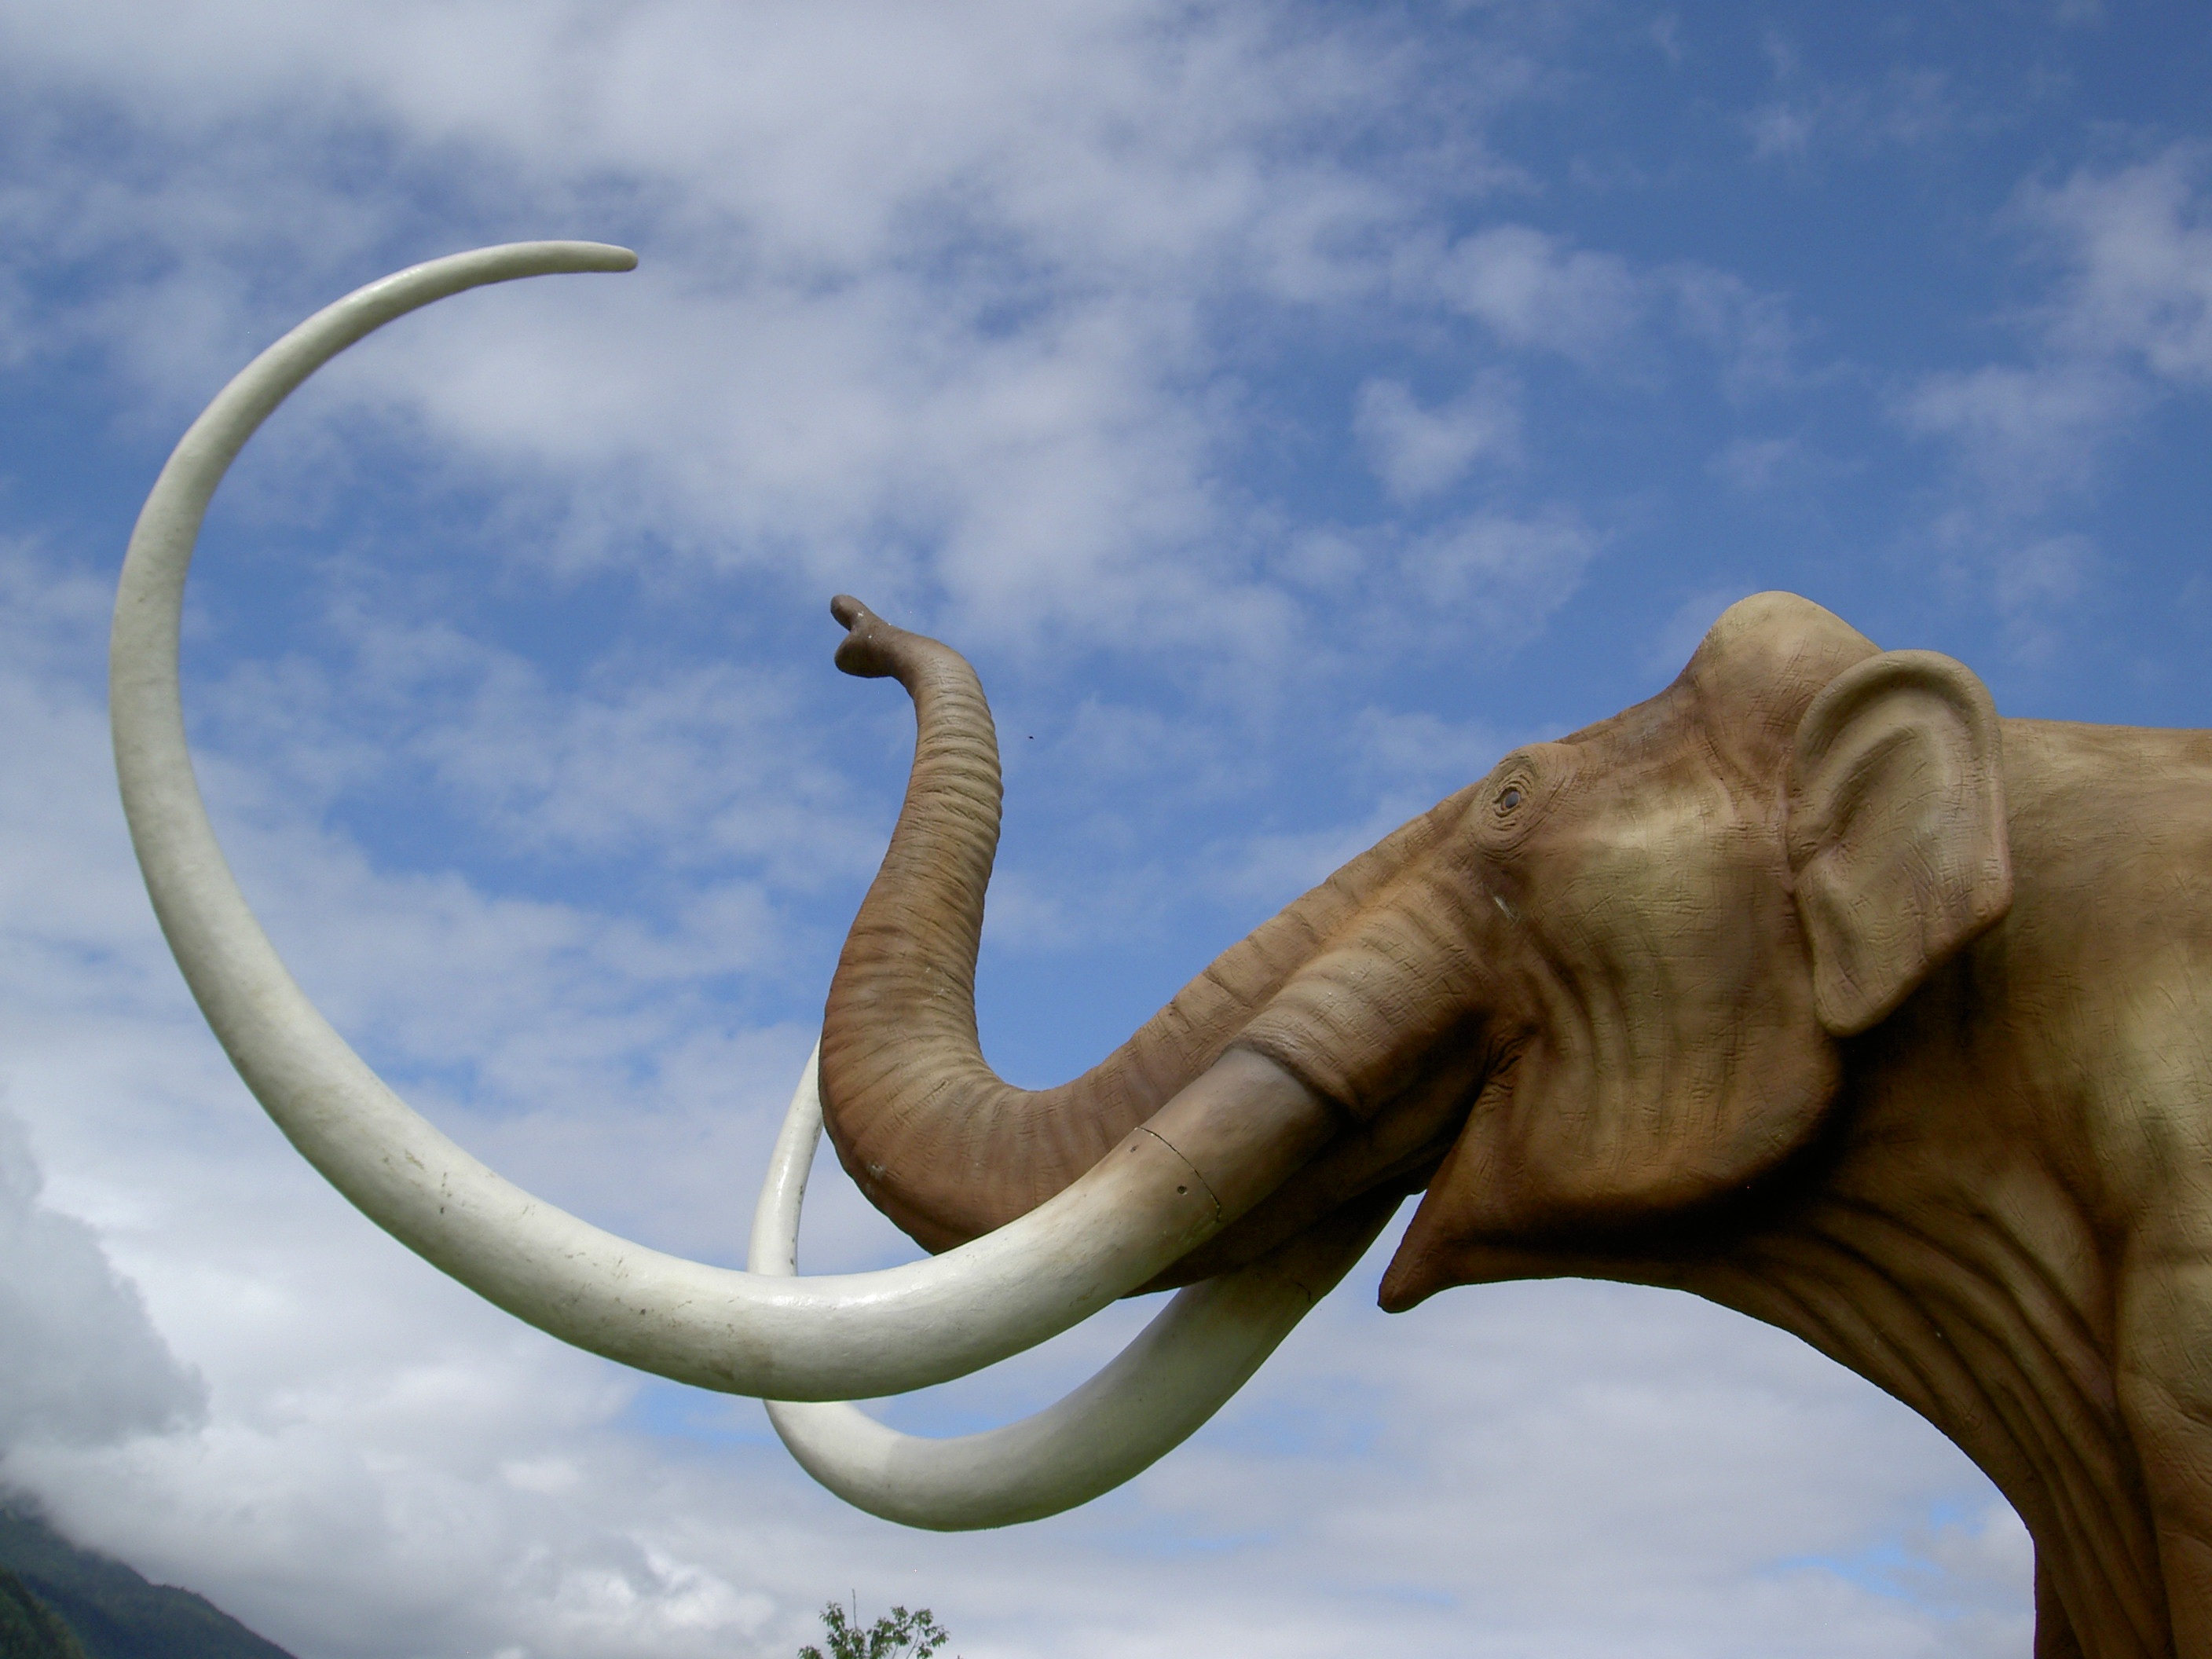
wildlife, horn, park, fauna, elephant, proboscis, tusks, mammoth, indian elephant, elephants and mammoths